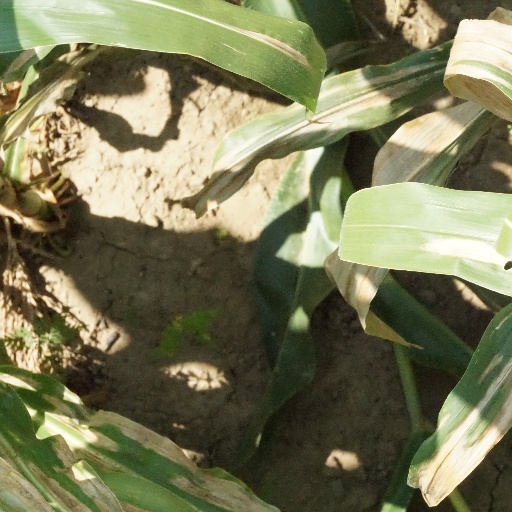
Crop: maize; corn